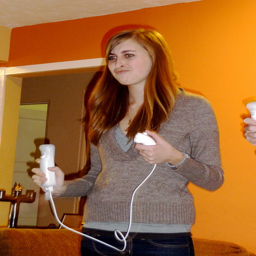
A young lady making a silly face is playing the Wii.
A girl is playing a video game with Wii controllers.
A girl holds a video game controller in both hands making a funny face.
A person that is playing a video game.
A young woman standing and participating in interactive video game.